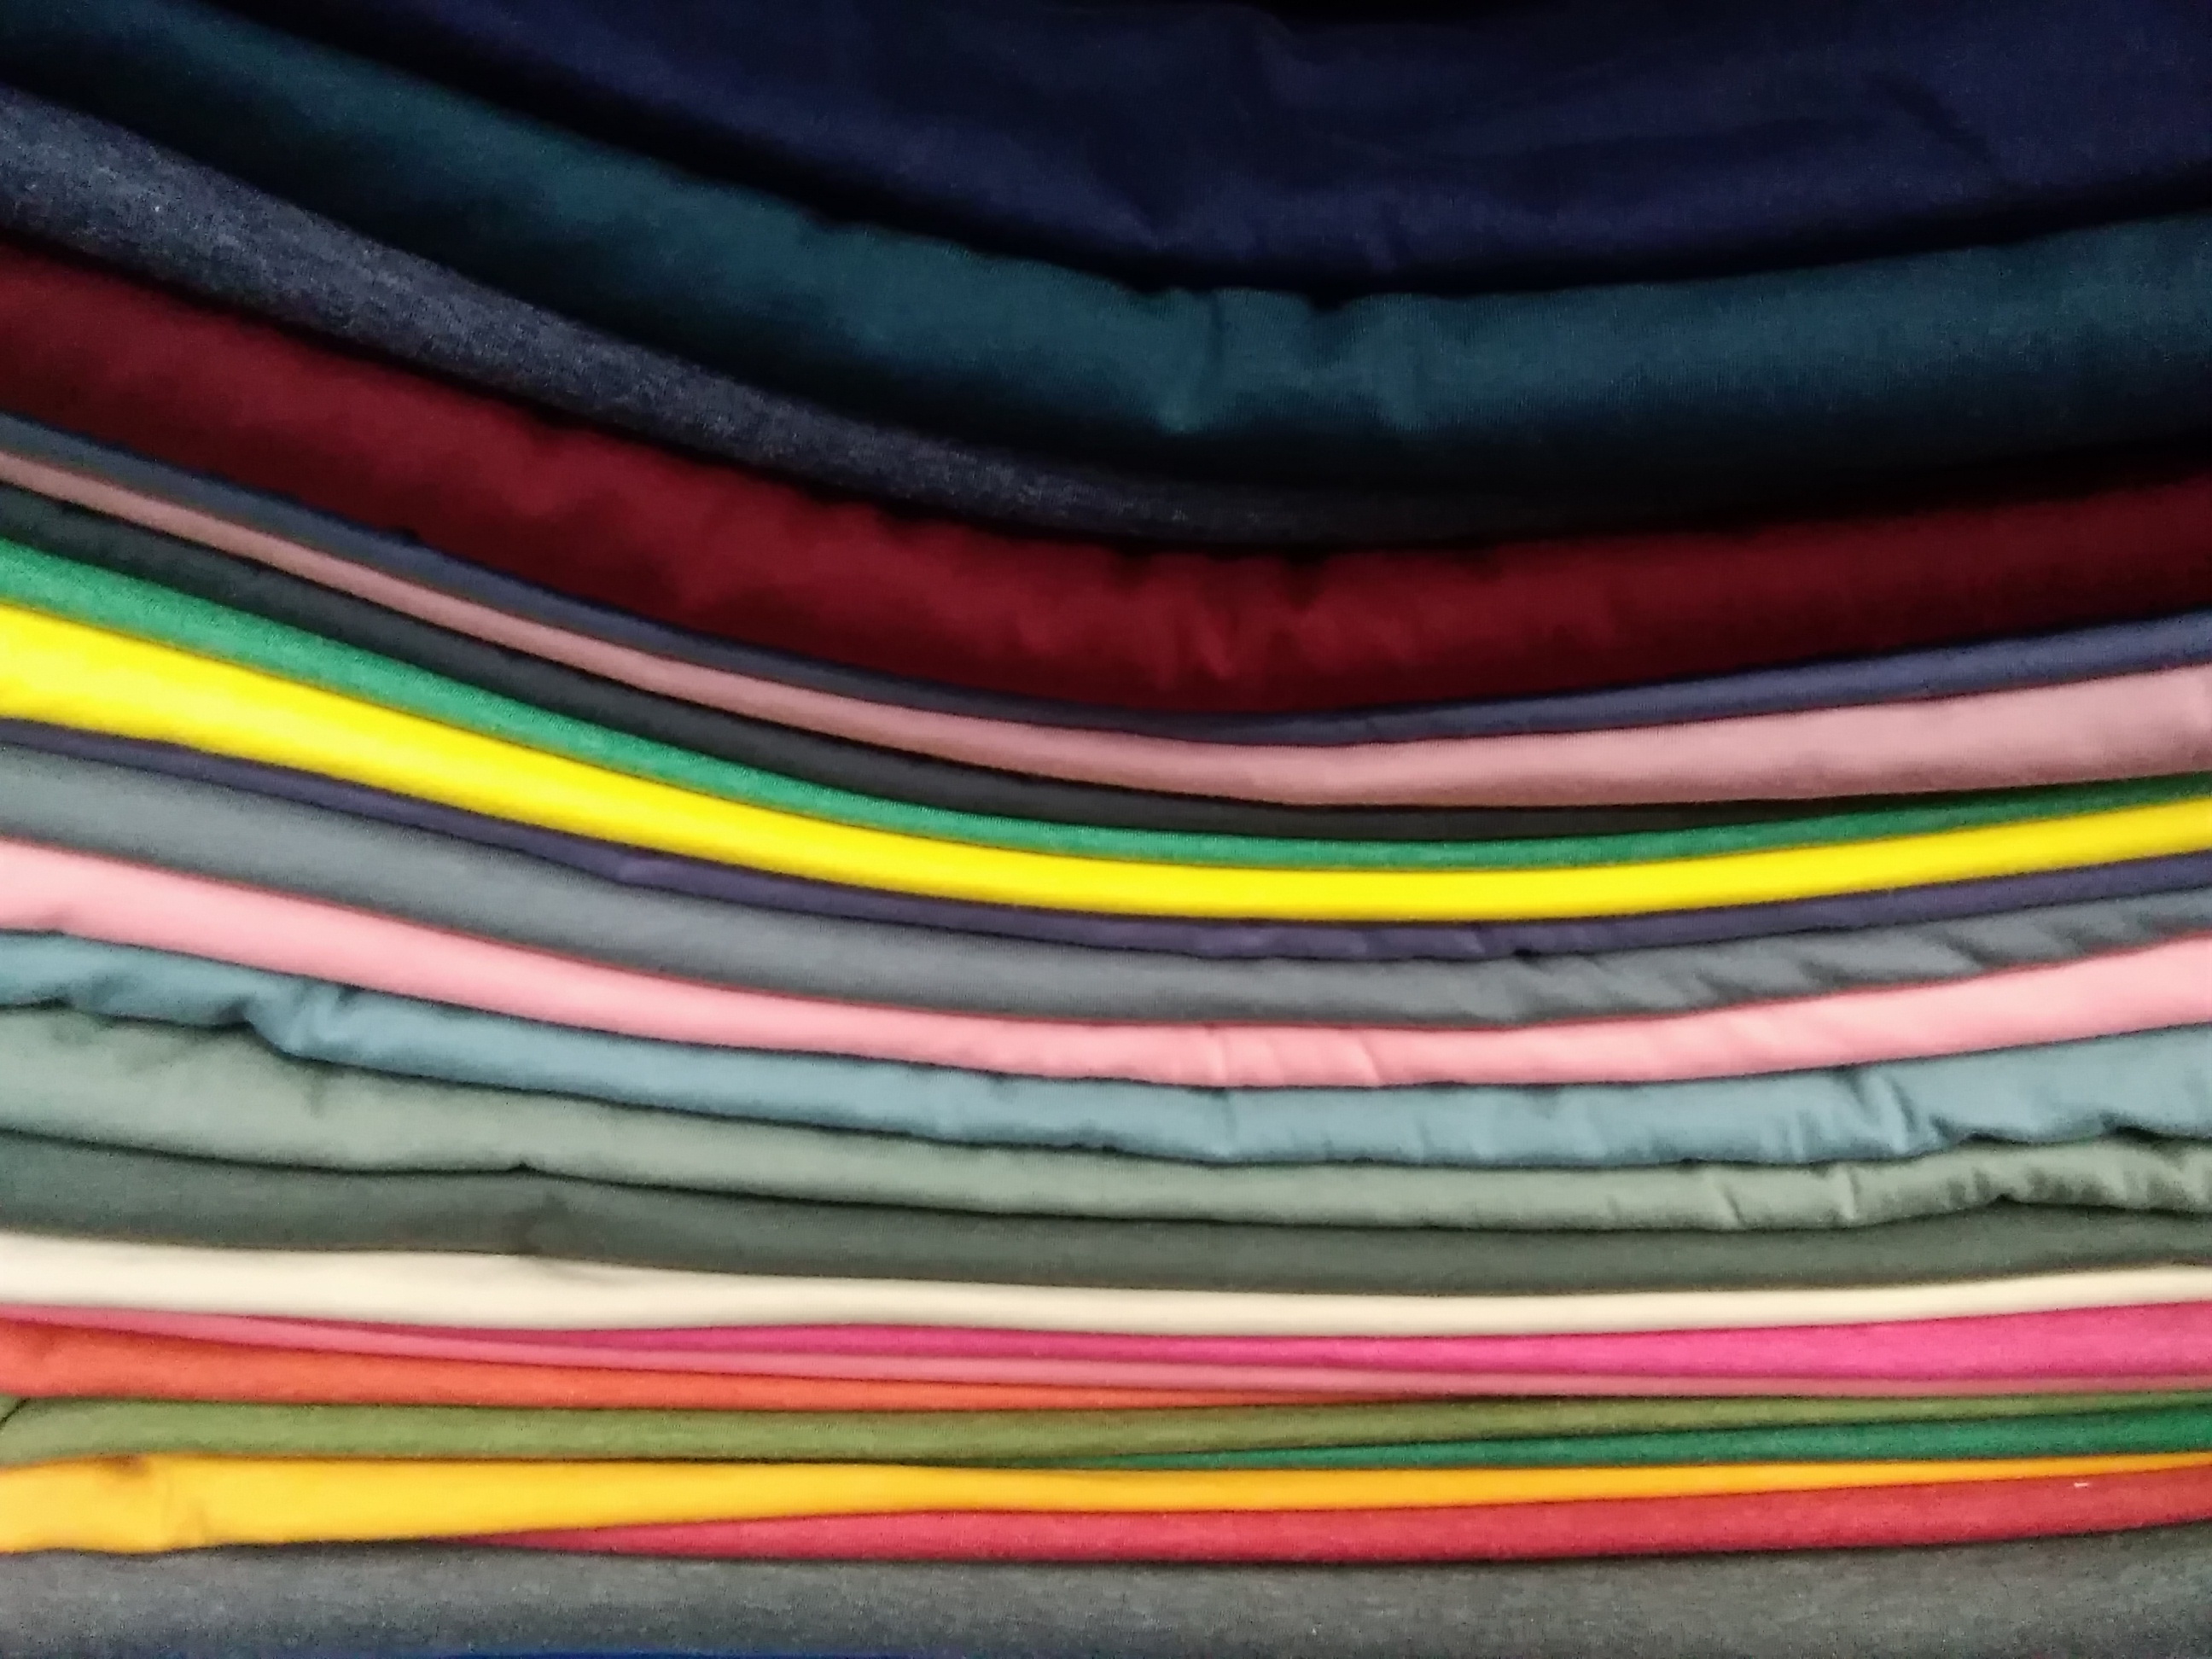
cotton, fabric, tees, wear, plain, clothes, clothing, basic, apparel, garments, colorful, unisex, textile, pattern, wool, thread, t shirt, woven fabric